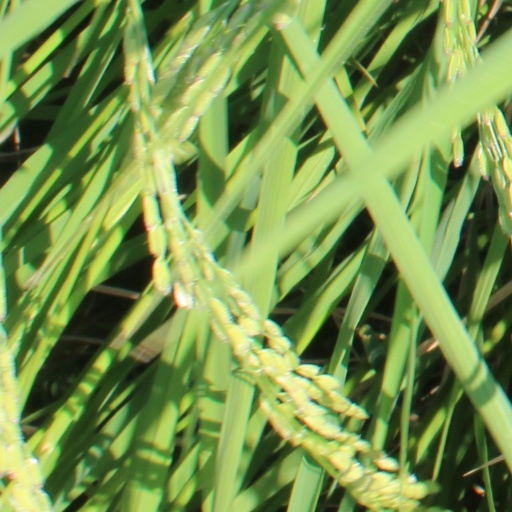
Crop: rice